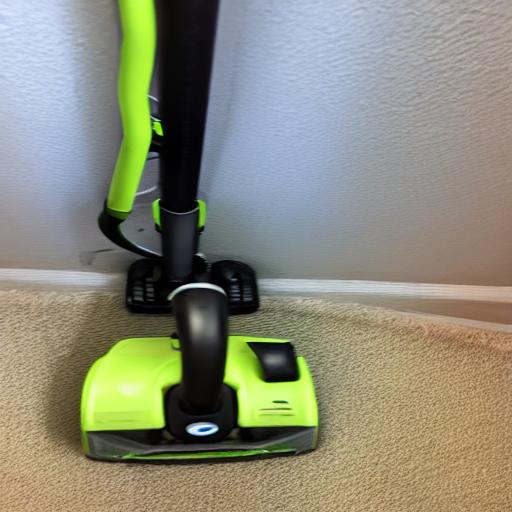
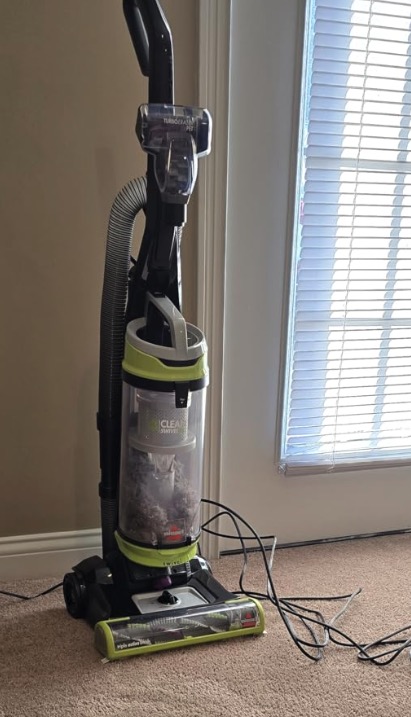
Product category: items_vacuum
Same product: no